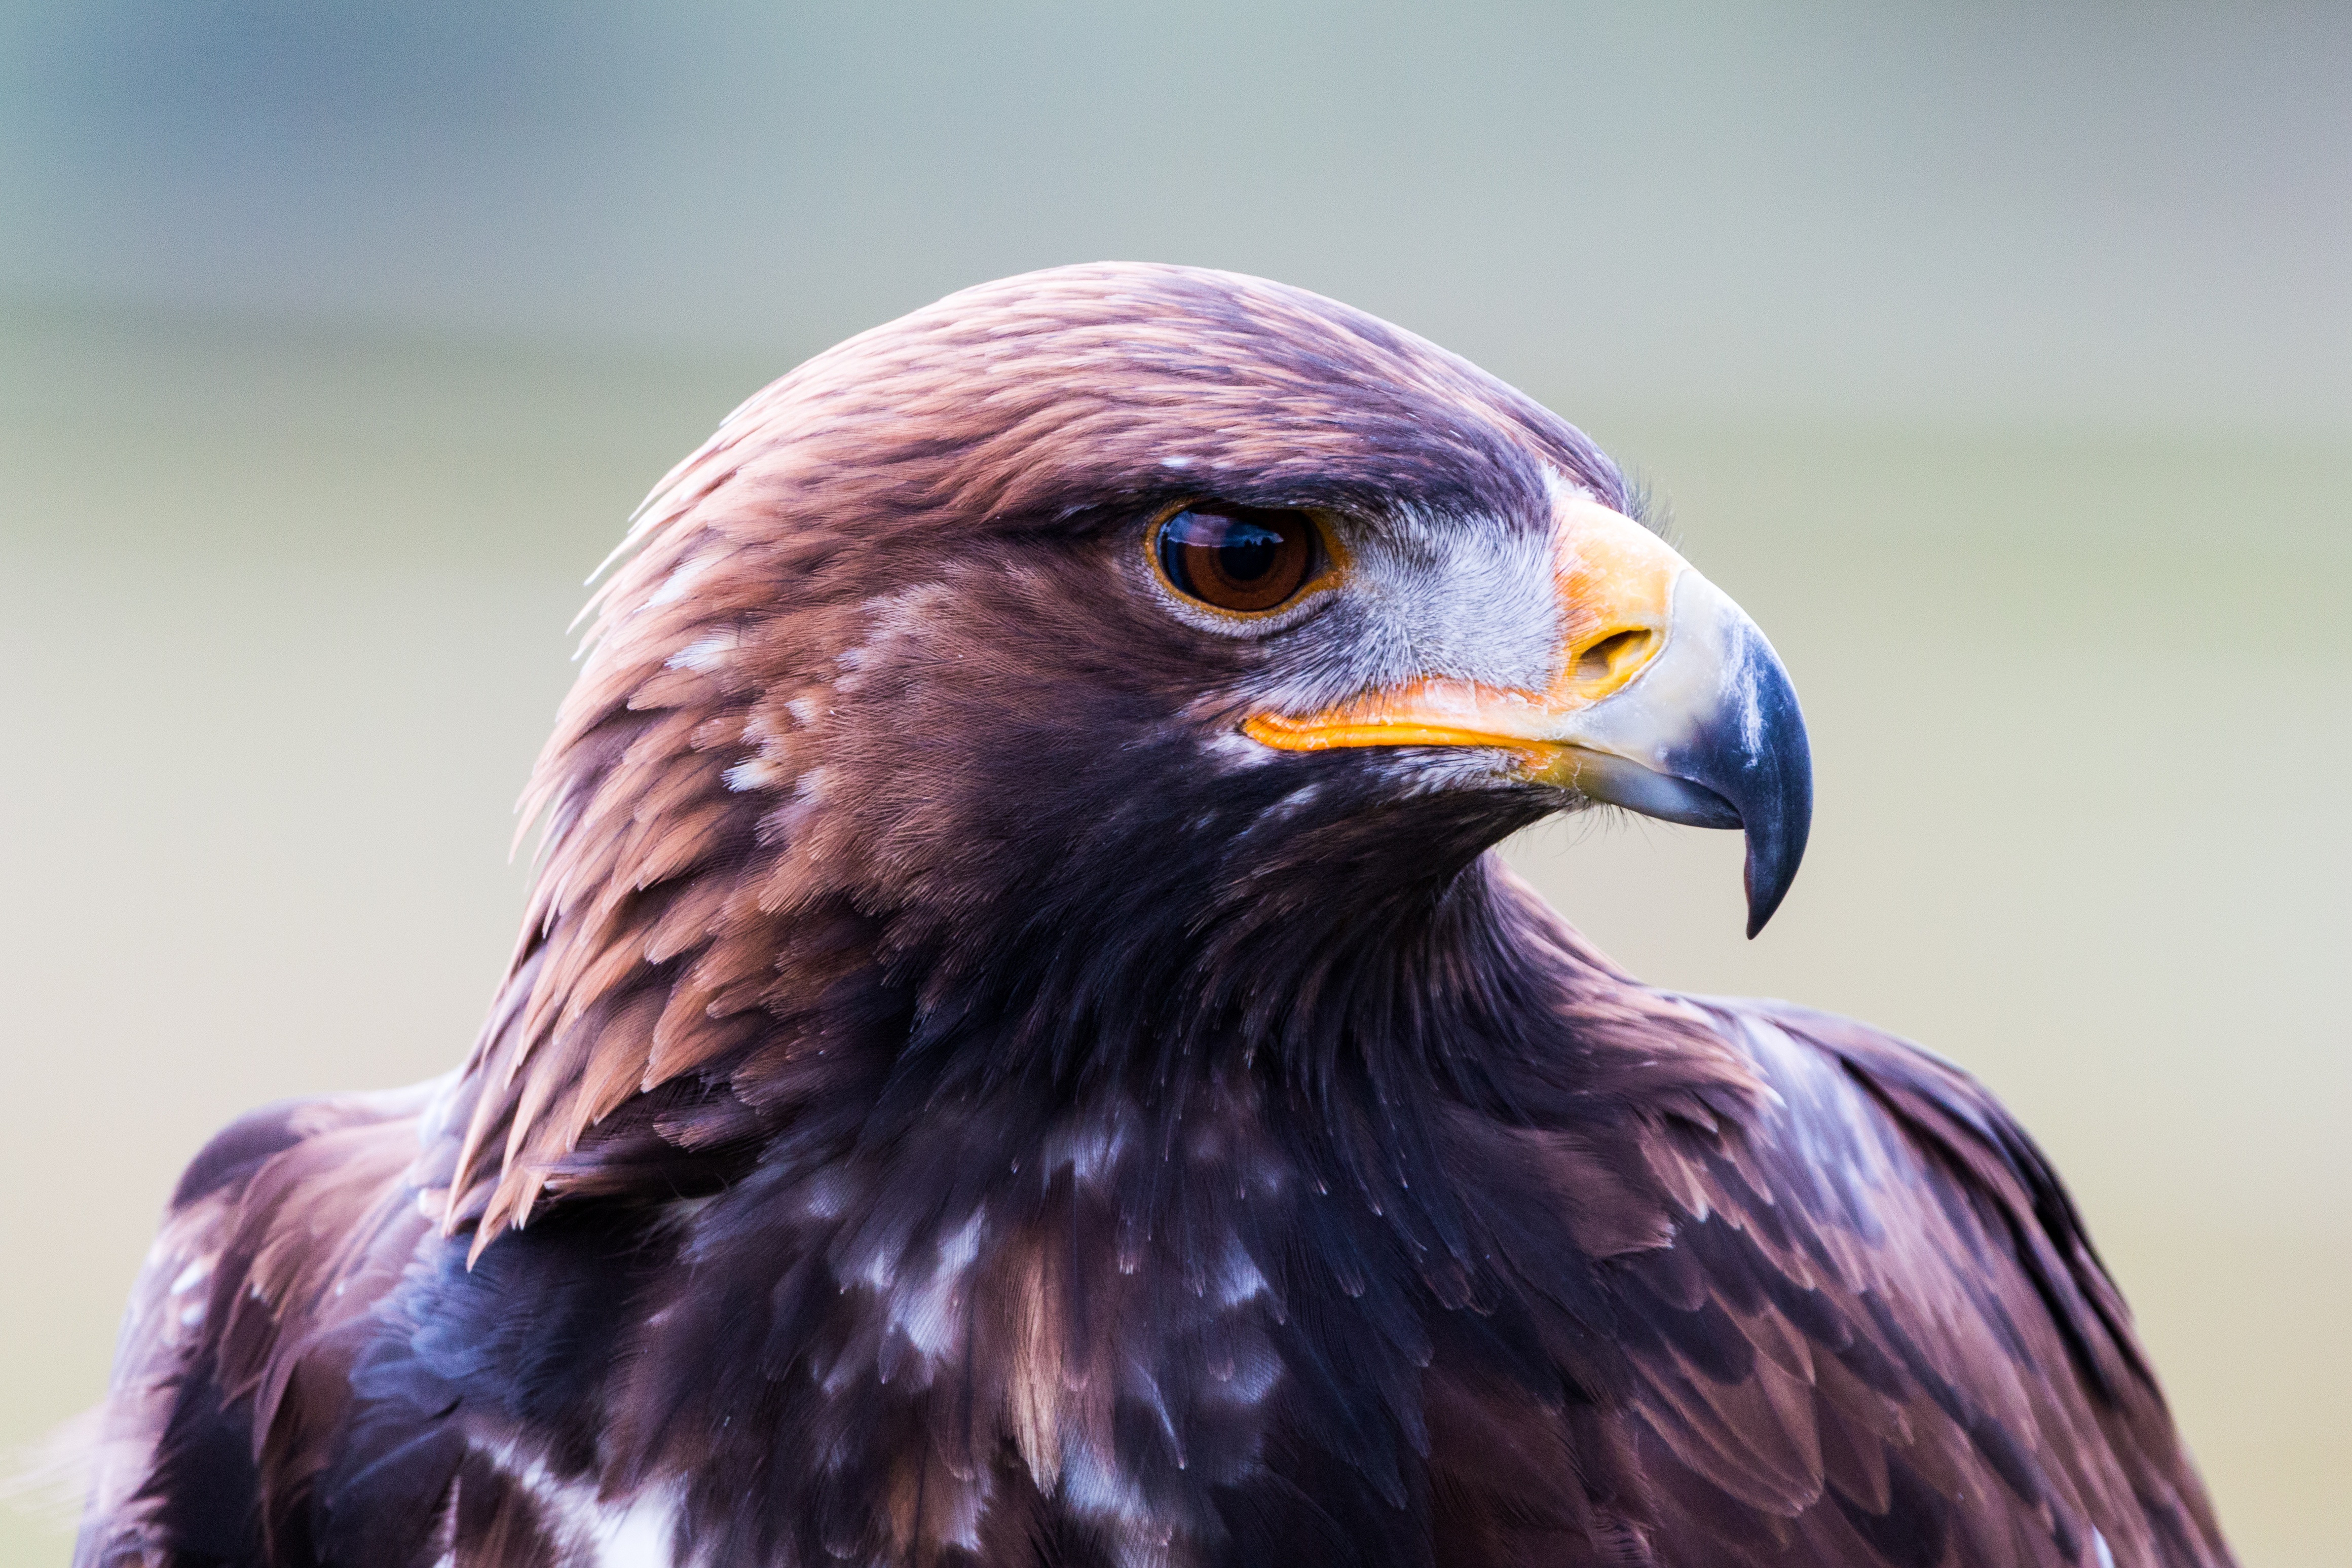
nature, bird, wing, fly, wildlife, beak, eagle, hawk, close, feather, fauna, raptor, swing, plumage, bird of prey, bald eagle, close up, birds, vertebrate, bill, wild bird, falcon, buzzard, adler, golden eagle, accipitriformes